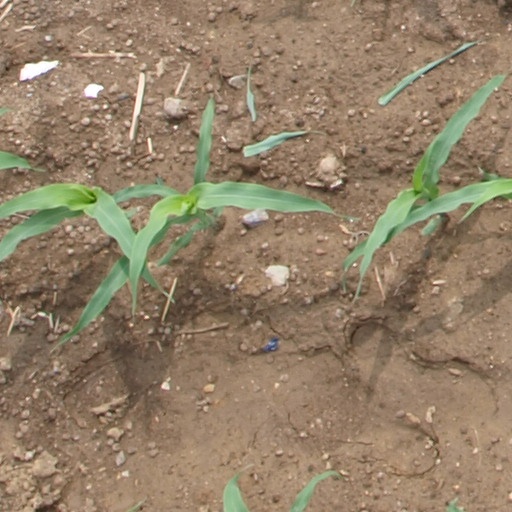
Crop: maize; corn